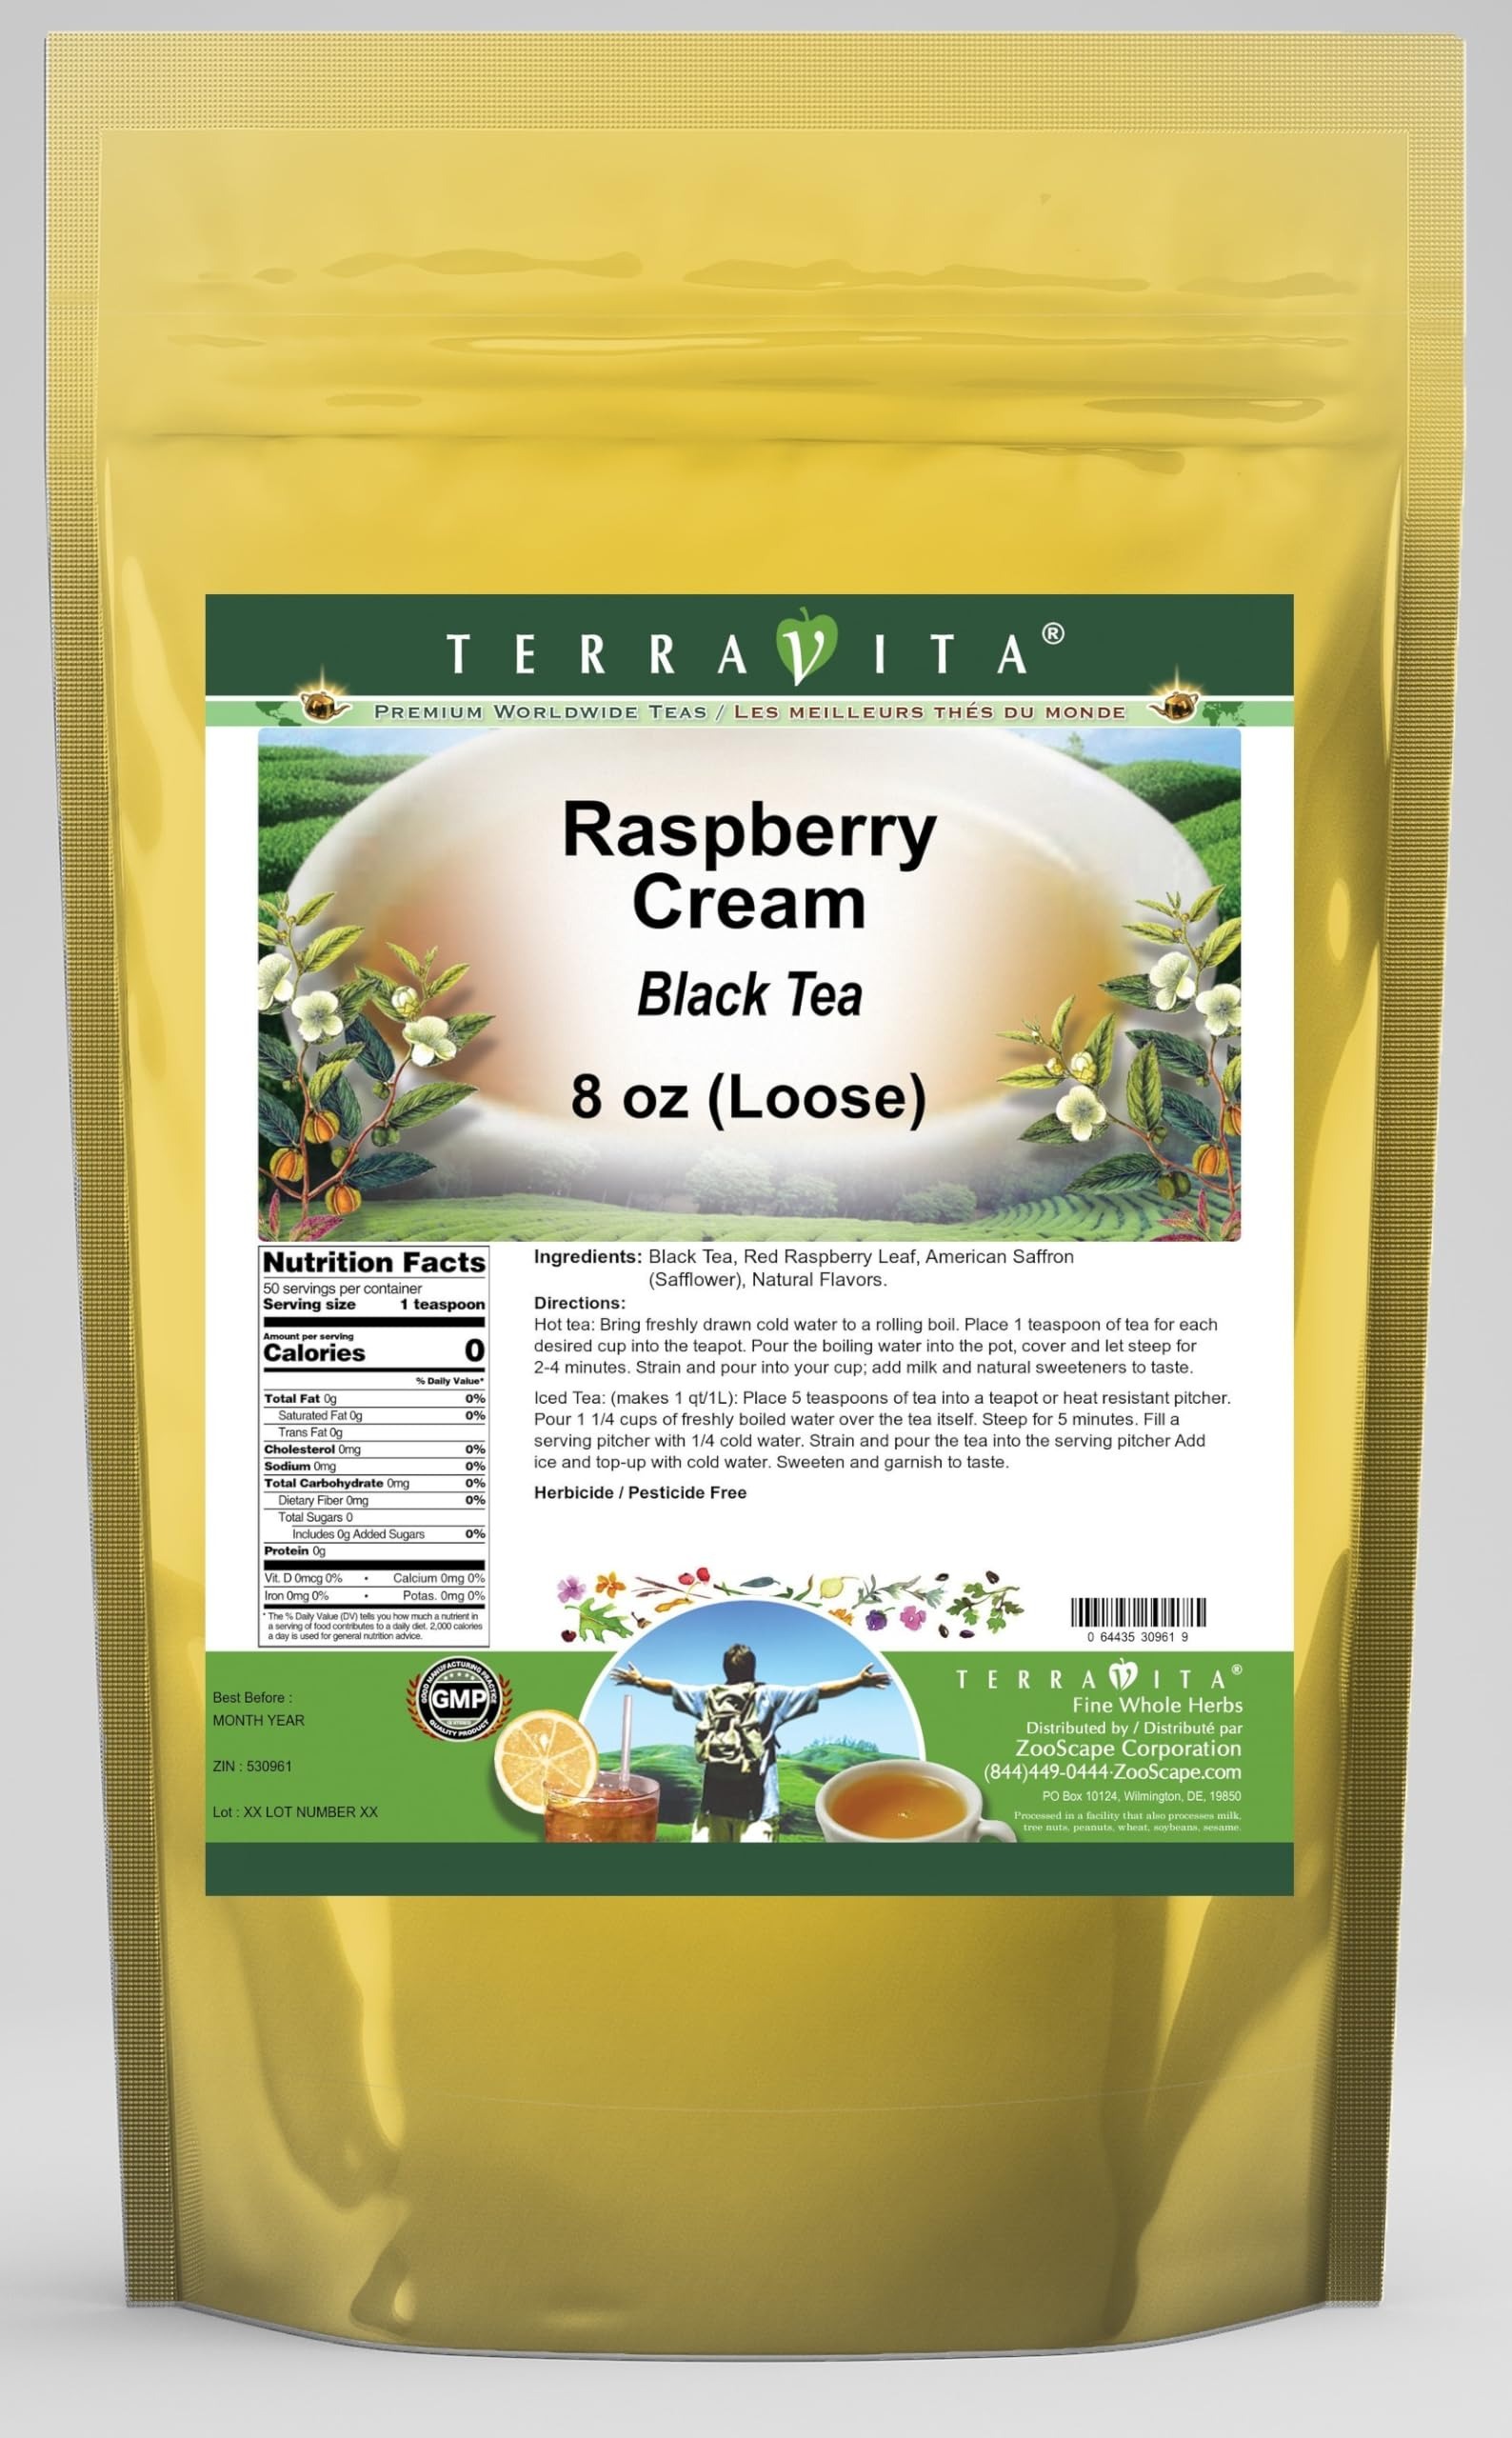
Item Name: Raspberry Cream Black Tea (Loose) (8 oz, ZIN: 530961) - 3 Pack
Bullet Point 1: Our Raspberry Cream Black Tea is a scrumptuous flavored Black tea with Raspberry Leaf (Red) and American Saffron (Safflower) that has a refreshing taste that will impress you! - Ingredients: Black tea, Raspberry Leaf (Red), American Saffron (Safflower) and natural raspberry cream flavor.
Bullet Point 2: No fillers.
Bullet Point 3: Manufacturer: TerraVita
Bullet Point 4: Size: 8 oz
Bullet Point 5: Loose Leaf Black Tea - Packed in a convenient upright pouch!
Product Description: Our Raspberry Cream Black Tea is a scrumptuous flavored Black tea with Raspberry Leaf (Red) and American Saffron (Safflower) that has a refreshing taste that will impress you! - Ingredients: Black tea, Raspberry Leaf (Red), American Saffron (Safflower) and natural raspberry cream flavor. - Hot tea brewing method: Bring freshly drawn cold water to a rolling boil. Place 1 teaspoon of tea for each desired cup into the teapot. Pour the boiling water into the pot, cover and let steep for 2-4 minutes. Strain and pour into your cup; add milk and natural sweeteners to taste. - Iced tea brewing method: (to make 1 liter/quart): Place 5 teaspoons of tea into a teapot or heat resistant pitcher. Pour 1 1/4 cups of freshly boiled water over the tea itself. Steep for 5 minutes. Fill a serving pitcher with 1/4 cold water. Strain and pour the tea into the serving pitcher Add ice and top-up with cold water. Sweeten and garnish to taste. - TerraVita is an exclusive line of premium-quality, natural source products that use only the finest, purest and most potent ingredients found around the world. TerraVita is hallmarked by the highest possible standards of purity, potency, stability and freshness. All of our products are prepared with the highest elements of quality control, from raw materials through the entire manufacturing process, up to and including the moment that the bottles or bags are sealed for freshness and shipped out to you. Our highest possible standards are certified by independent laboratories and backed by our personal guarantee. - TerraVita exists to meet and ensure your family's health and wellness without the harmful effects of chemicals and health products. We strive to make all of our products affordable and reliable and are constantly searching the market to maintai
Value: 24.0
Unit: Ounce

Price: 67.78